Ribbon (film)

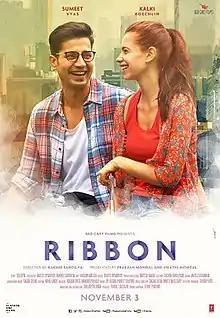

Ribbon is a 2017 Indian Hindi-language drama film directed by Rakhee Sandilya in her feature film debut. It stars Kalki Koechlin and Sumeet Vyas in lead roles. The film was released on 3 November 2017.